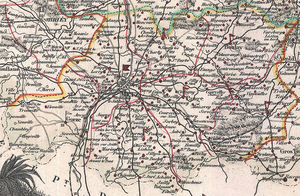
L'arrondissement de Metz vers 1852.
L'arrondissement de Metz est une division administrative française, située dans le département de la Moselle et la région Grand Est. Il est issu de la fusion des anciens arrondissements de Metz-Campagne et de Metz-Ville effectuée le 1ᵉʳ janvier 2015.